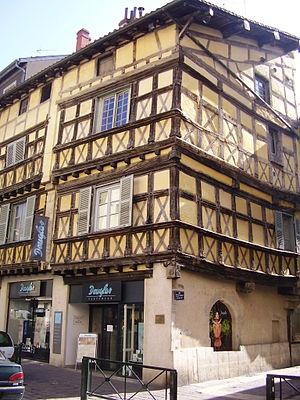
Maison à pan de bois
Le siège de Bourg-en-Bresse est un épisode de la guerre franco-savoyarde qui se déroule du 13 août 1600 au 9 mars 1601, qui voit les troupes françaises de Henri IV prendre Bourg-en-Bresse.
En 2019, Bourg-en-Bresse compte 34 édifices protégés aux monuments historiques. 6 sont classés au titre des monuments historiques, au moins partiellement, 31 sont inscrits.
Cet article recense les monuments historiques français classés en 1940.